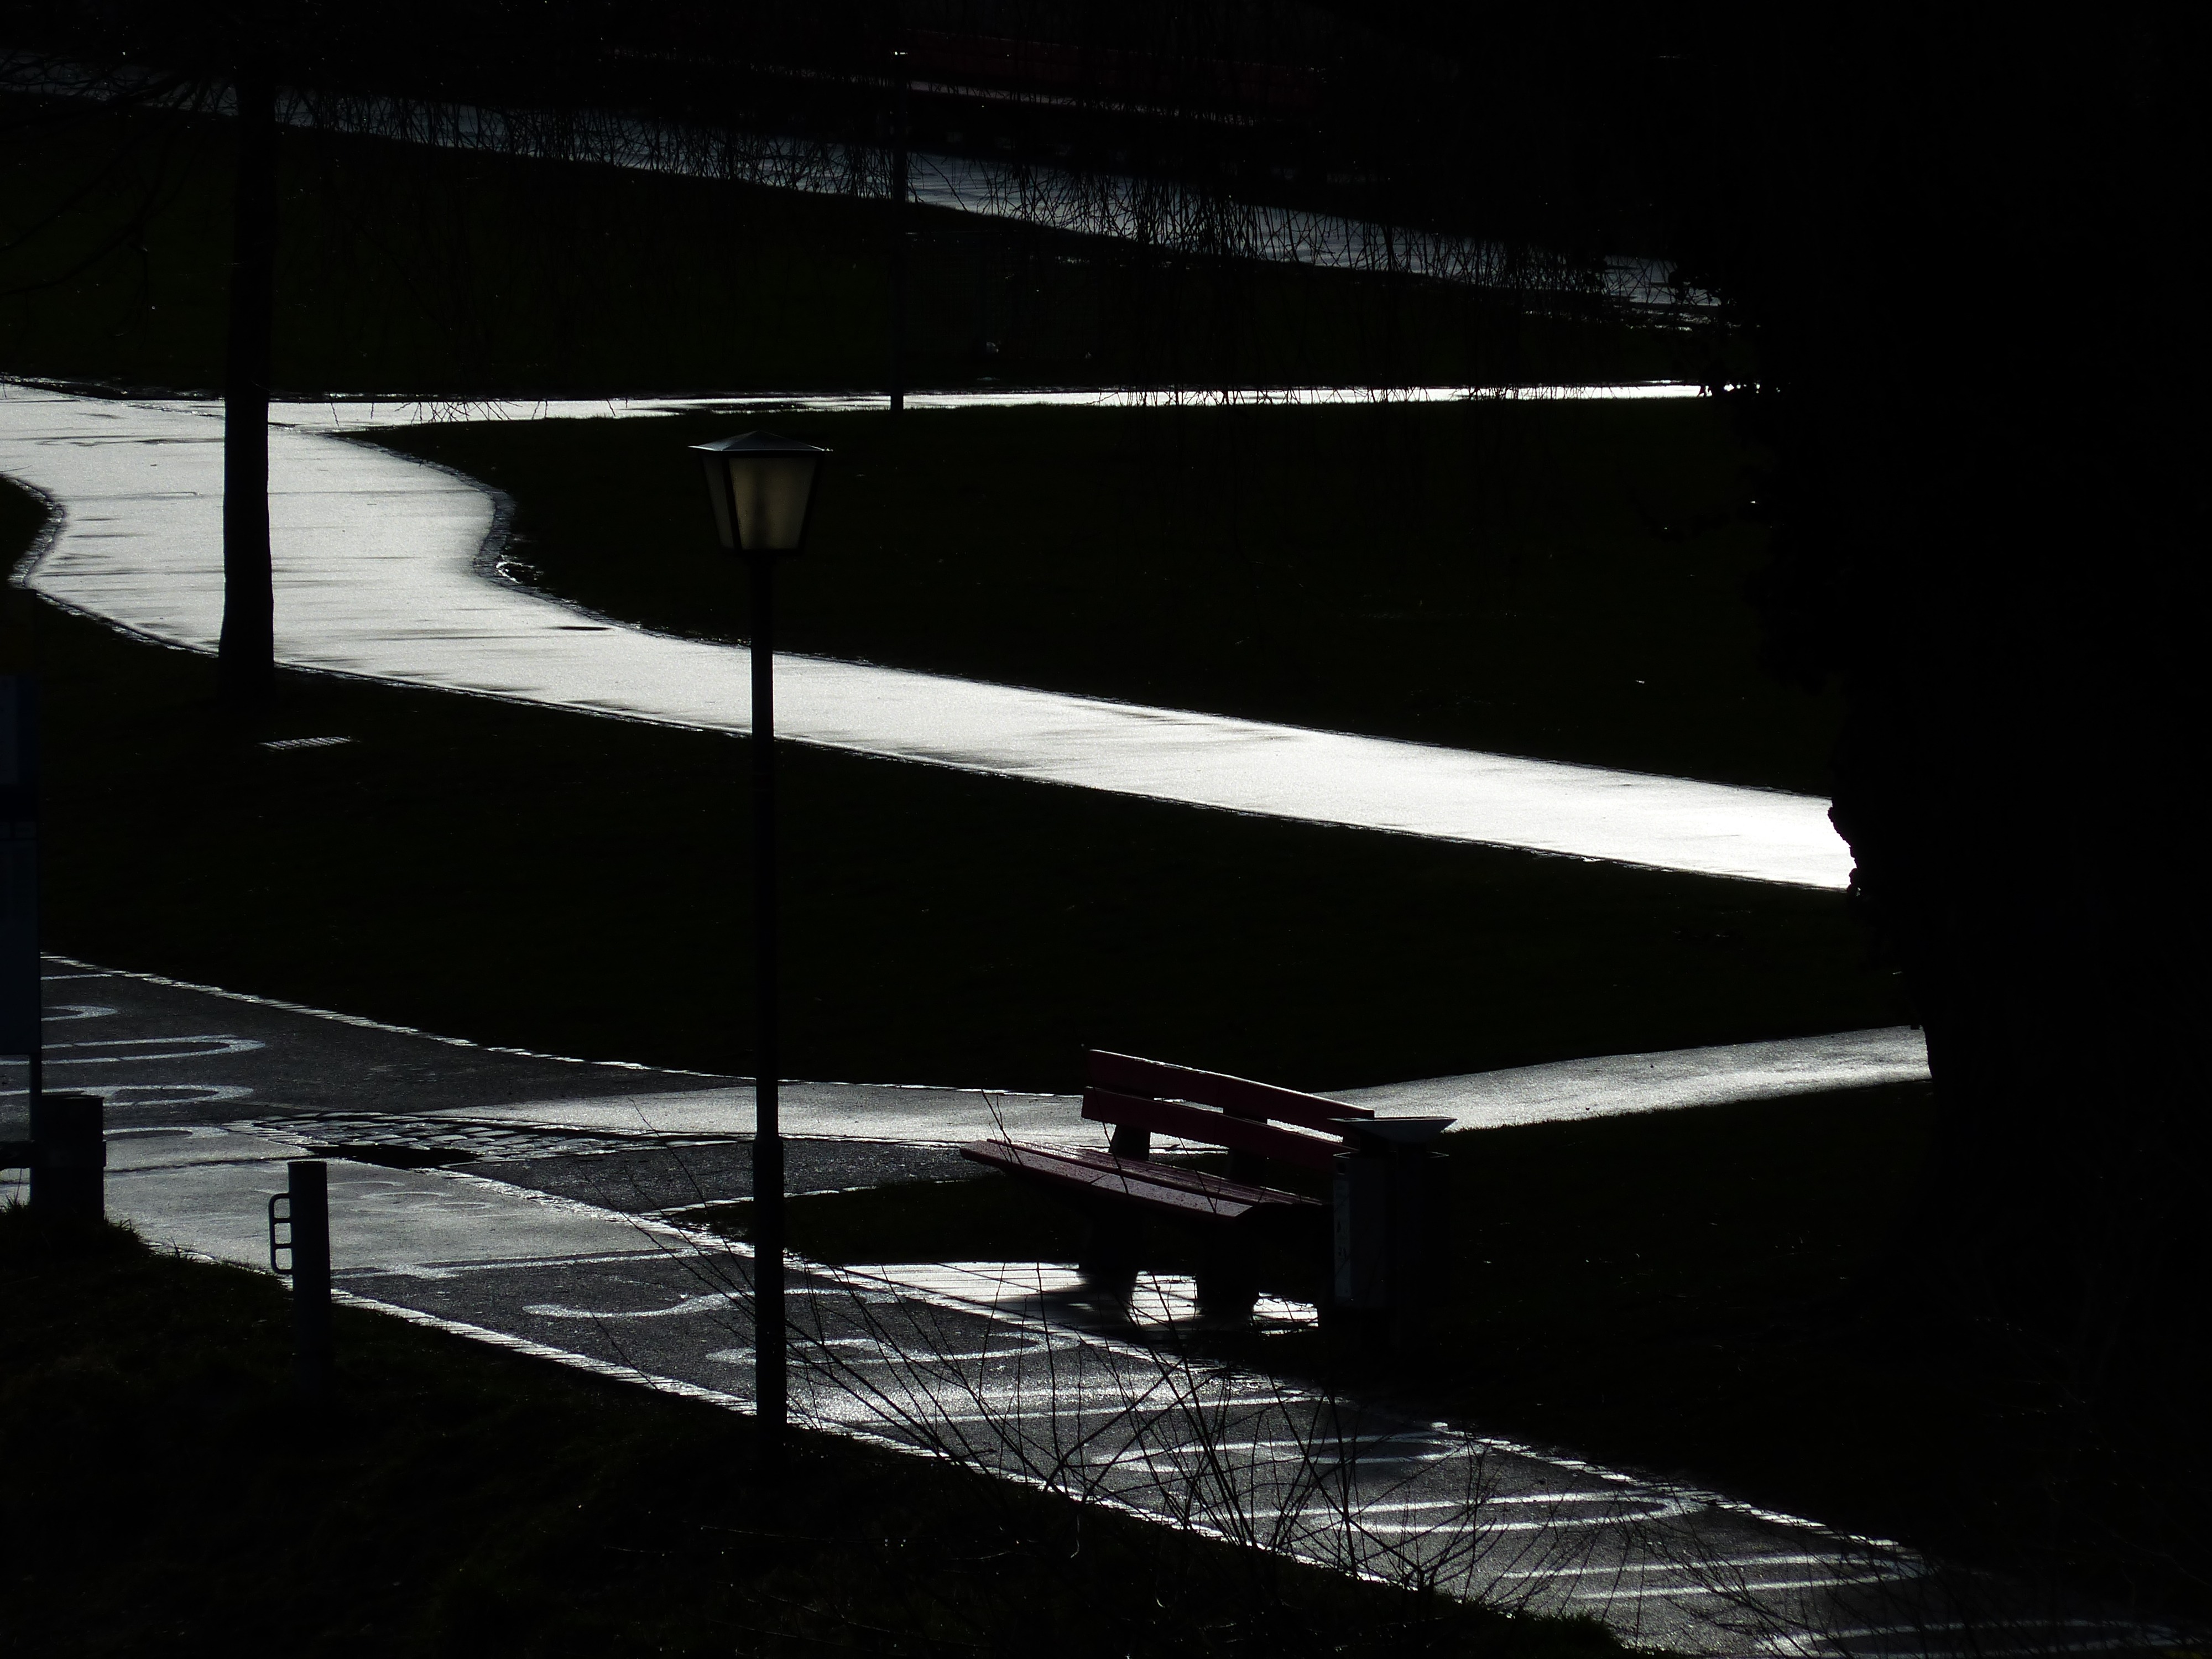
light, black and white, road, white, boat, traffic, night, rain, seat, wet, line, lantern, reflection, vehicle, shine, darkness, black, monochrome, lighting, cycling, streets, bank, shape, cyclists, cycle path, road network, cycle path network, monochrome photography